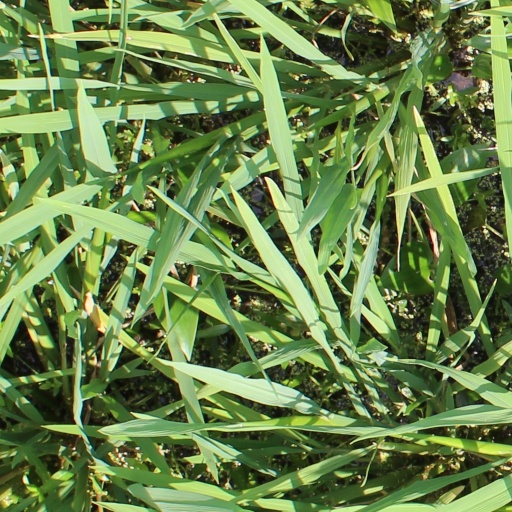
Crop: rice